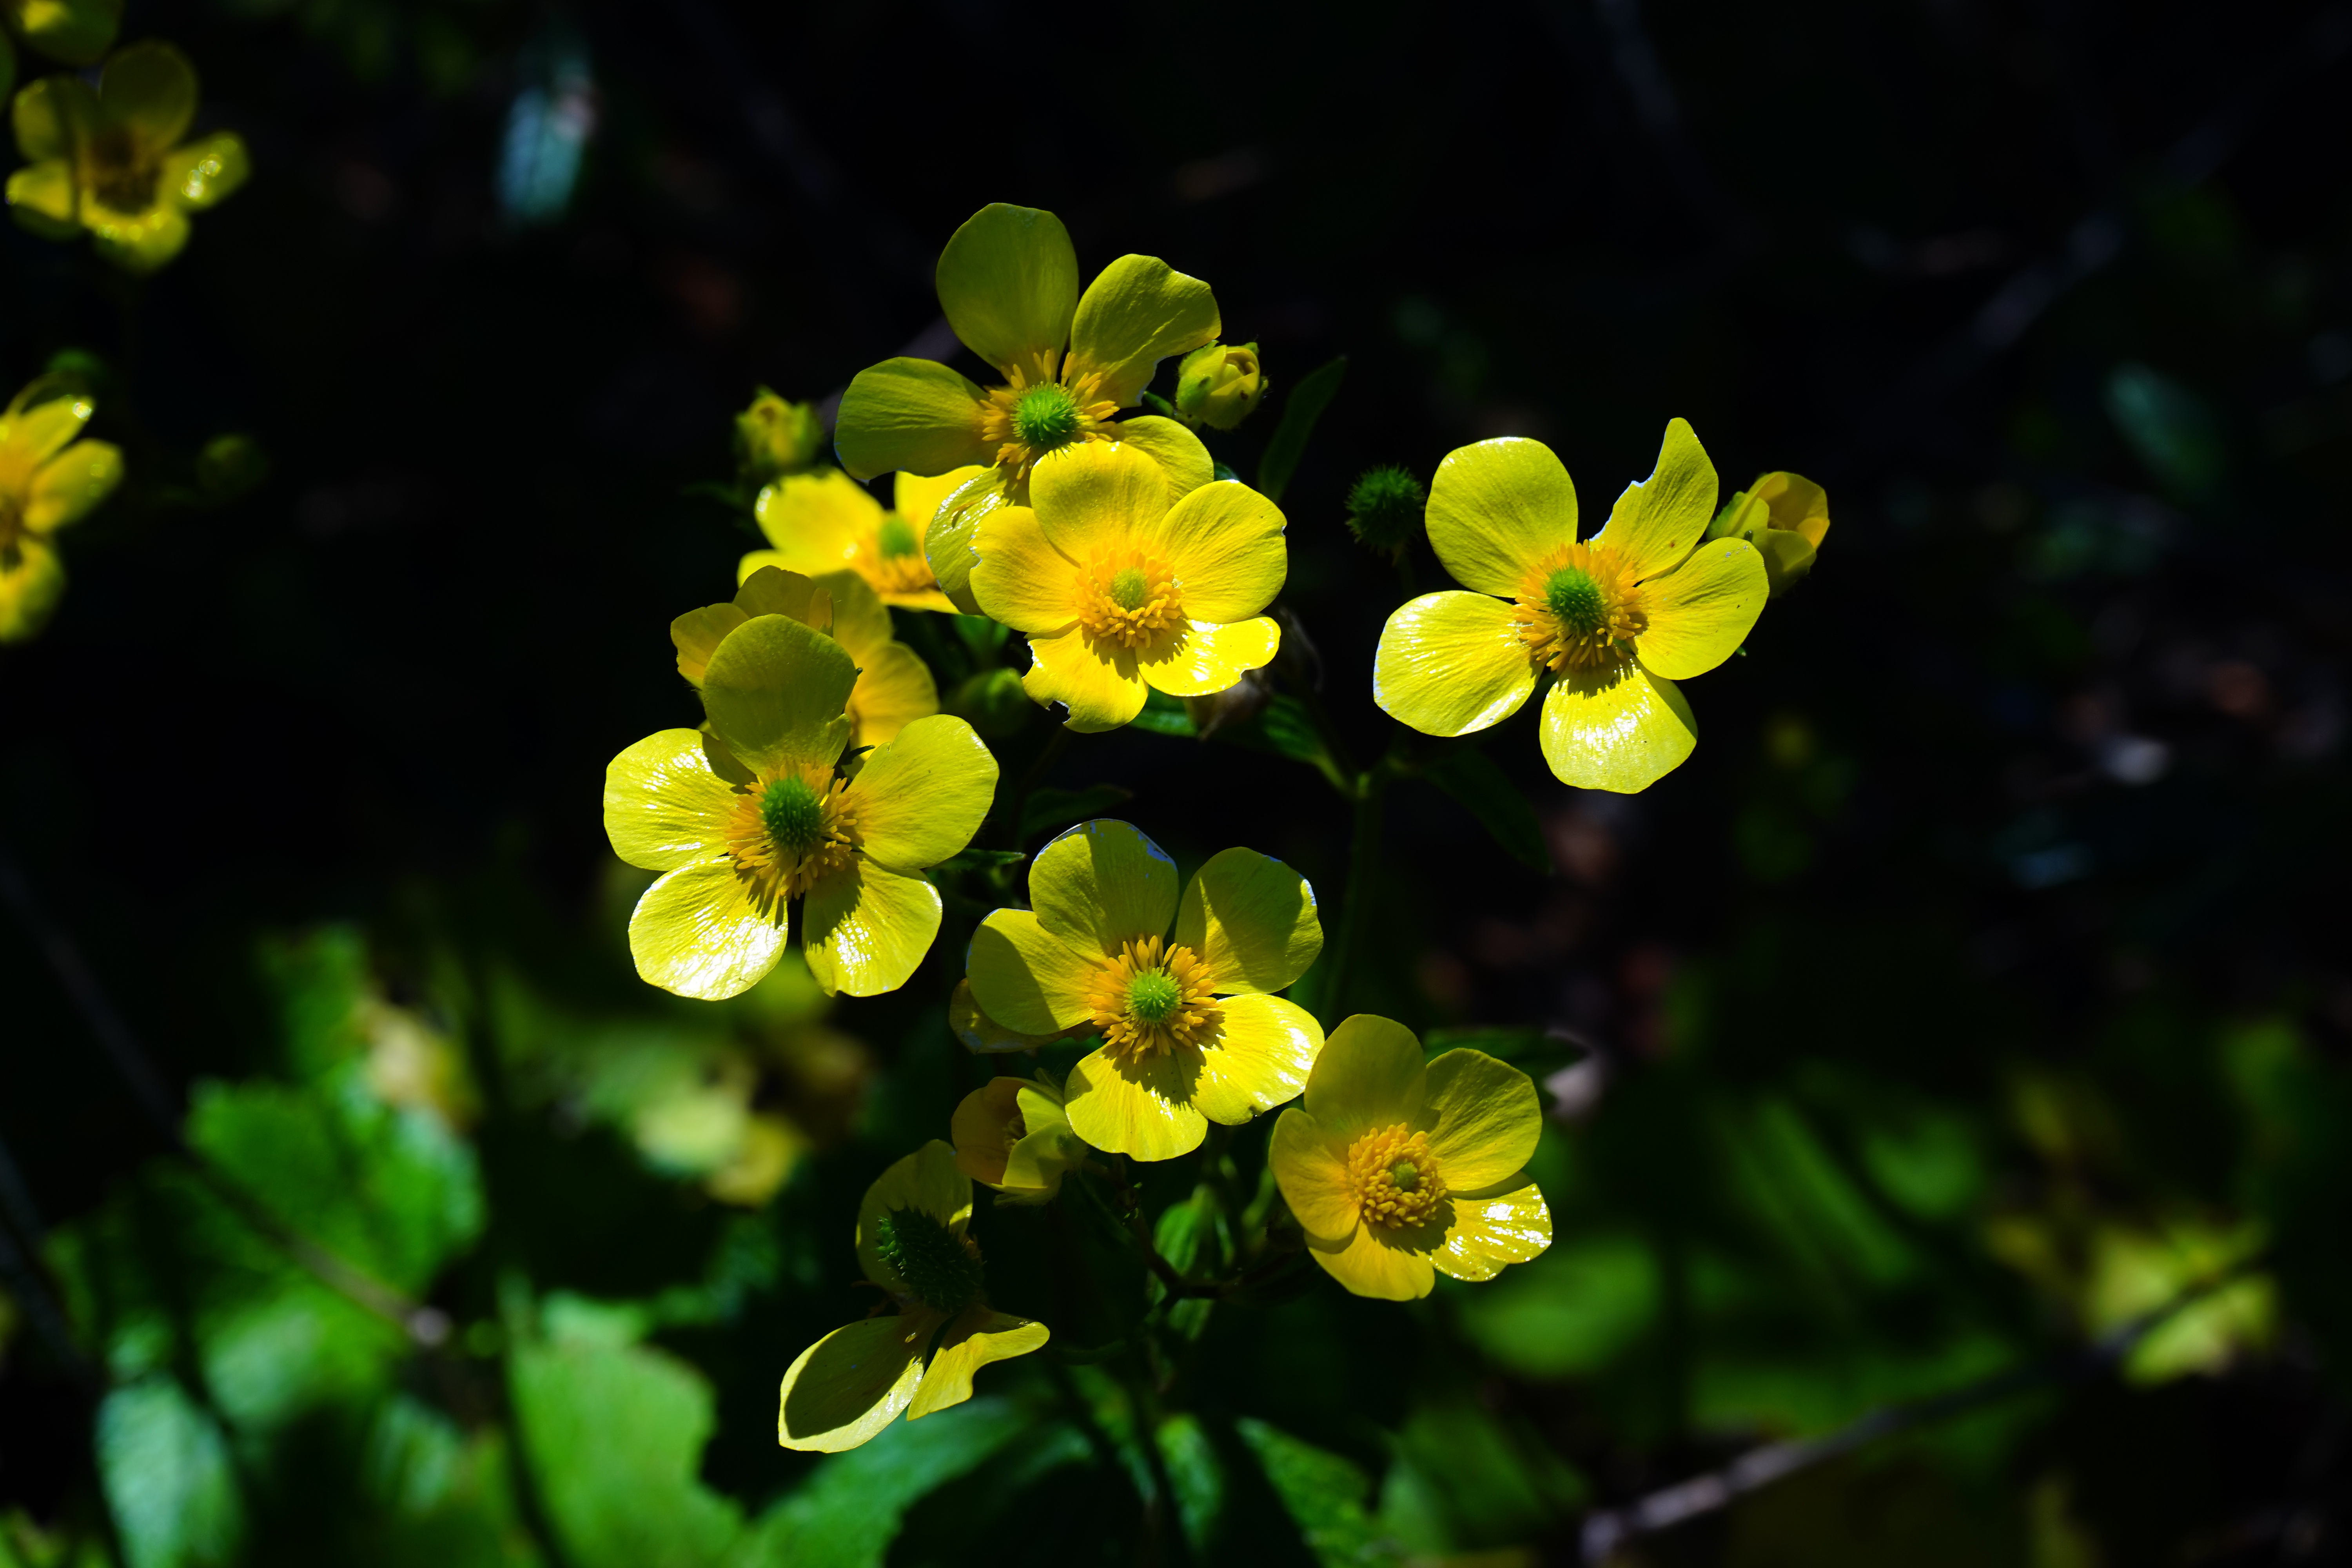
nature, blossom, plant, sunlight, flower, bloom, green, botany, yellow, flora, wildflower, buttercup, ranunculus, macro photography, flowering plant, hahnenfu gew chs, ranunculaceae, ranunculus cortusifolius, land plant, canary islands buttercup, canary buttercup